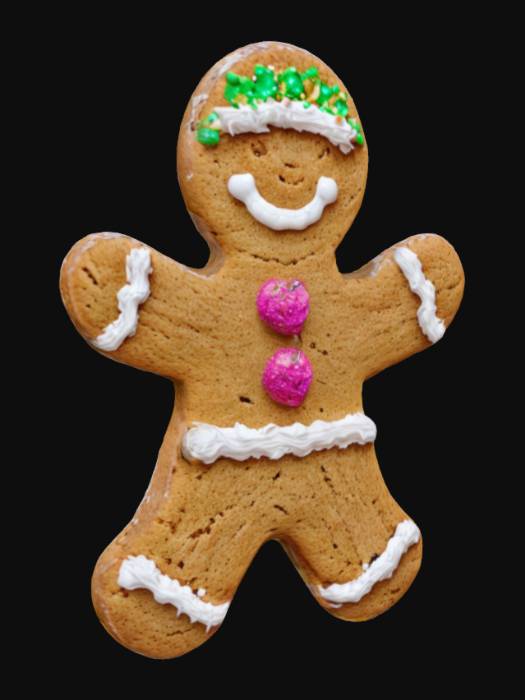
미적 점수 (1~10점): 2